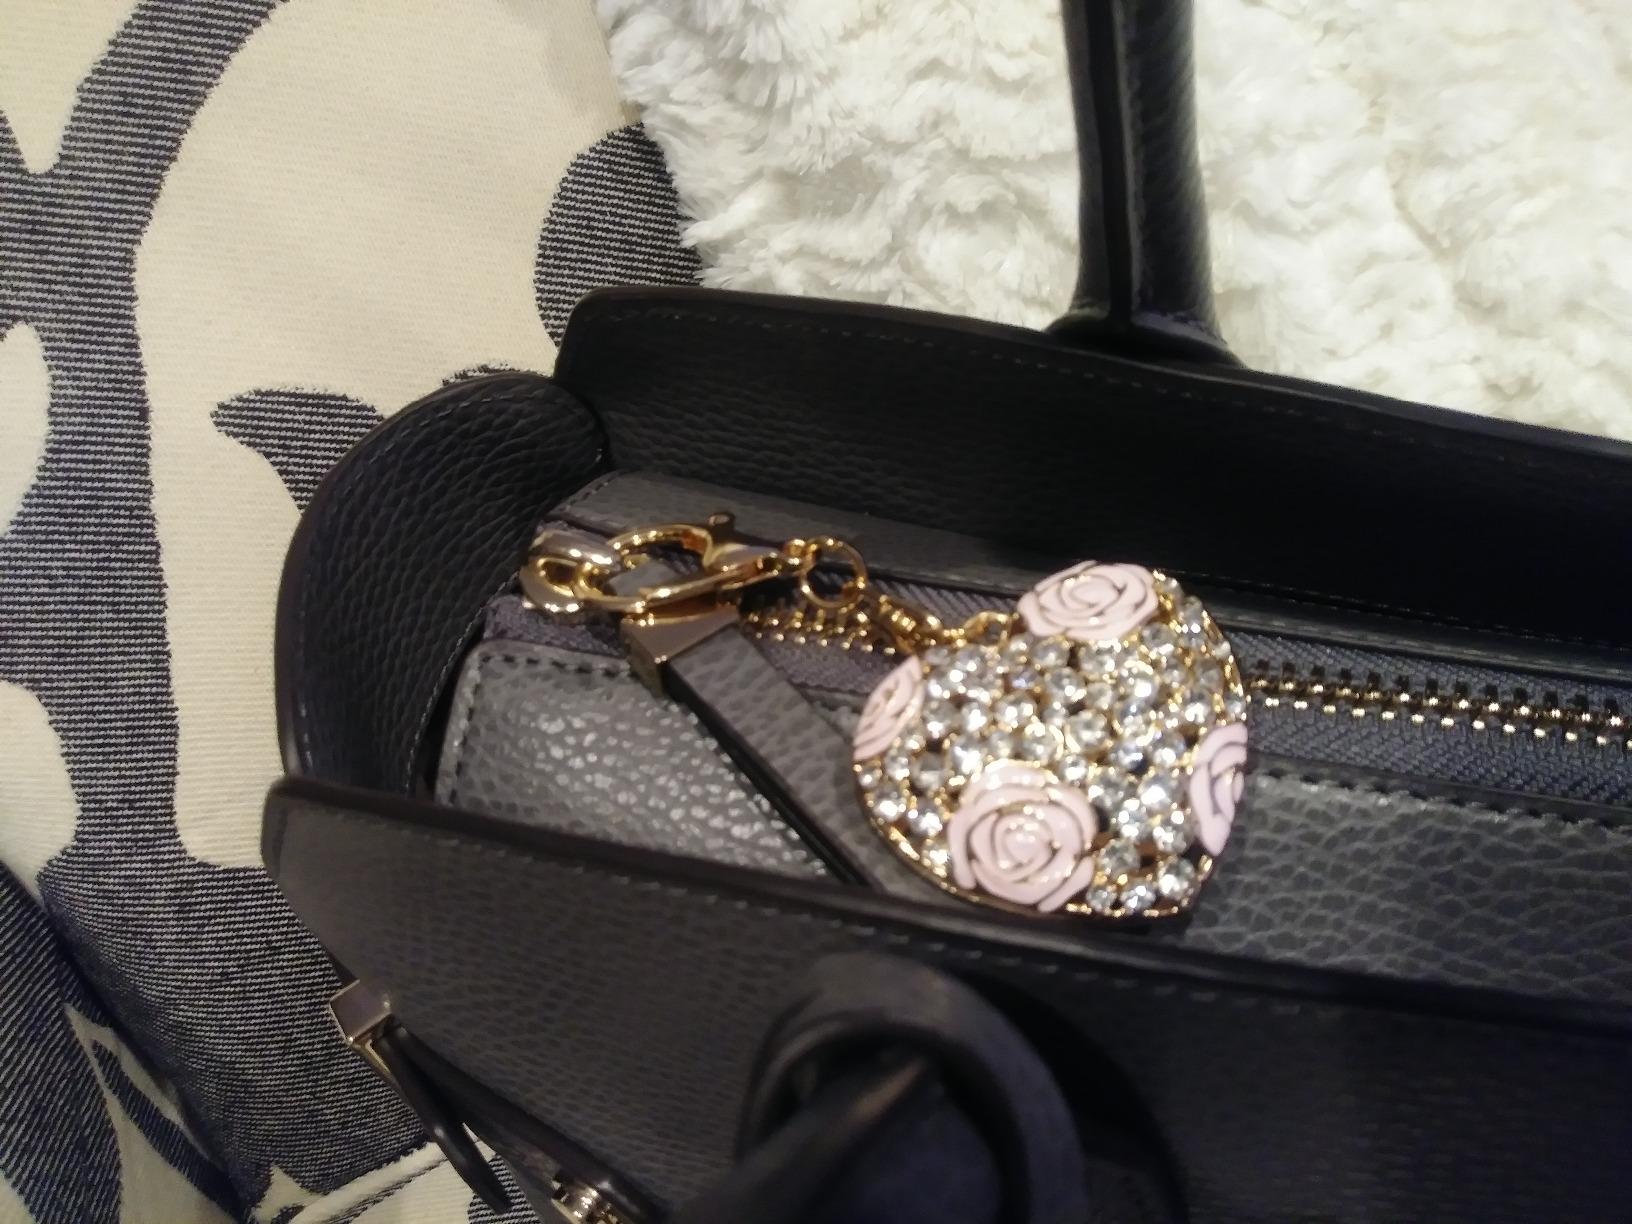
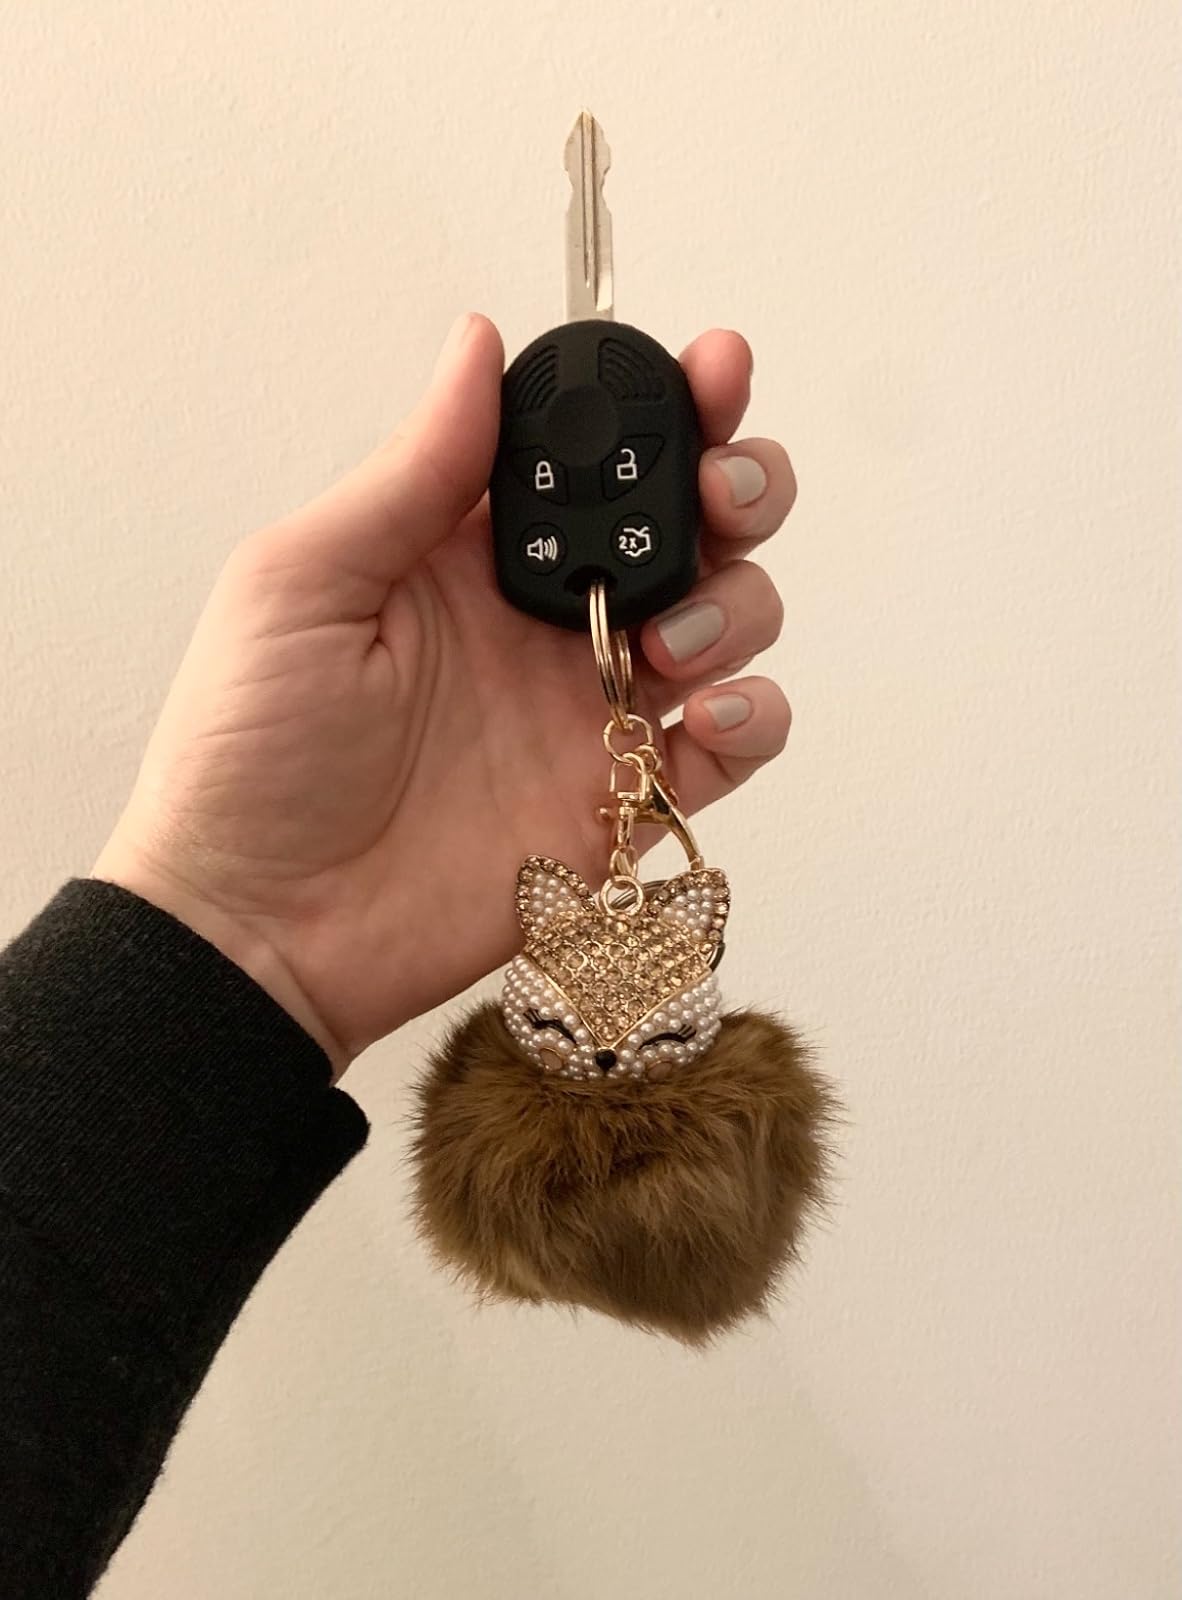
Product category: accessories_keychain
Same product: no